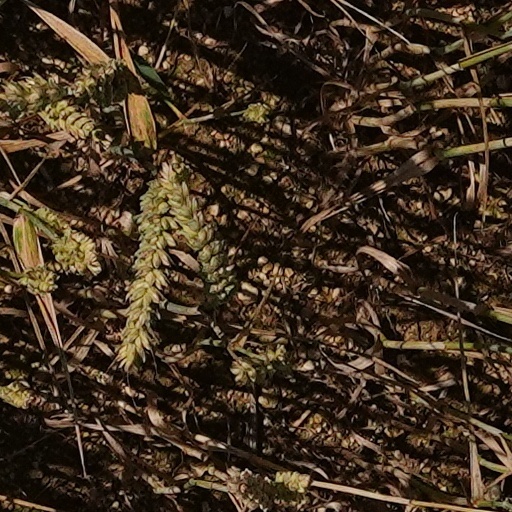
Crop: wheat